Dinky Toys

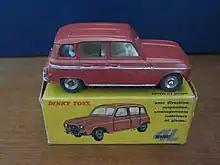
Renault 4L, French Dinky model no. 518

Some models such as the Volkswagen Karmann Ghia were produced both in France as 24M / 530 and in the UK at the Binns Road plant in Liverpool as number 187. By the 1960s there was virtually no crossover of product between the two countries resulting in a fascinating range that complemented the models. The vast majority of the French Dinky range was only available in the home market, Belgium, Switzerland, U.S.A. and other non-British Commonwealth countries although a few models did make it across the English Channel both before and after the war. Similarly, some examples of the British range of Dinky Toys were exported to France at the same time. The factory at Bobigny closed in 1970 and production moved to the present Meccano factory in Calais where the range continued to be manufactured until 1972 when the final single sheet catalogue spelt the French Meccano-built end for the best known name in die-cast toys. A contract had been signed with the Spanish firm Auto Pilen who received some tools and produced some models both as Dinkys and Auto-Pilens.